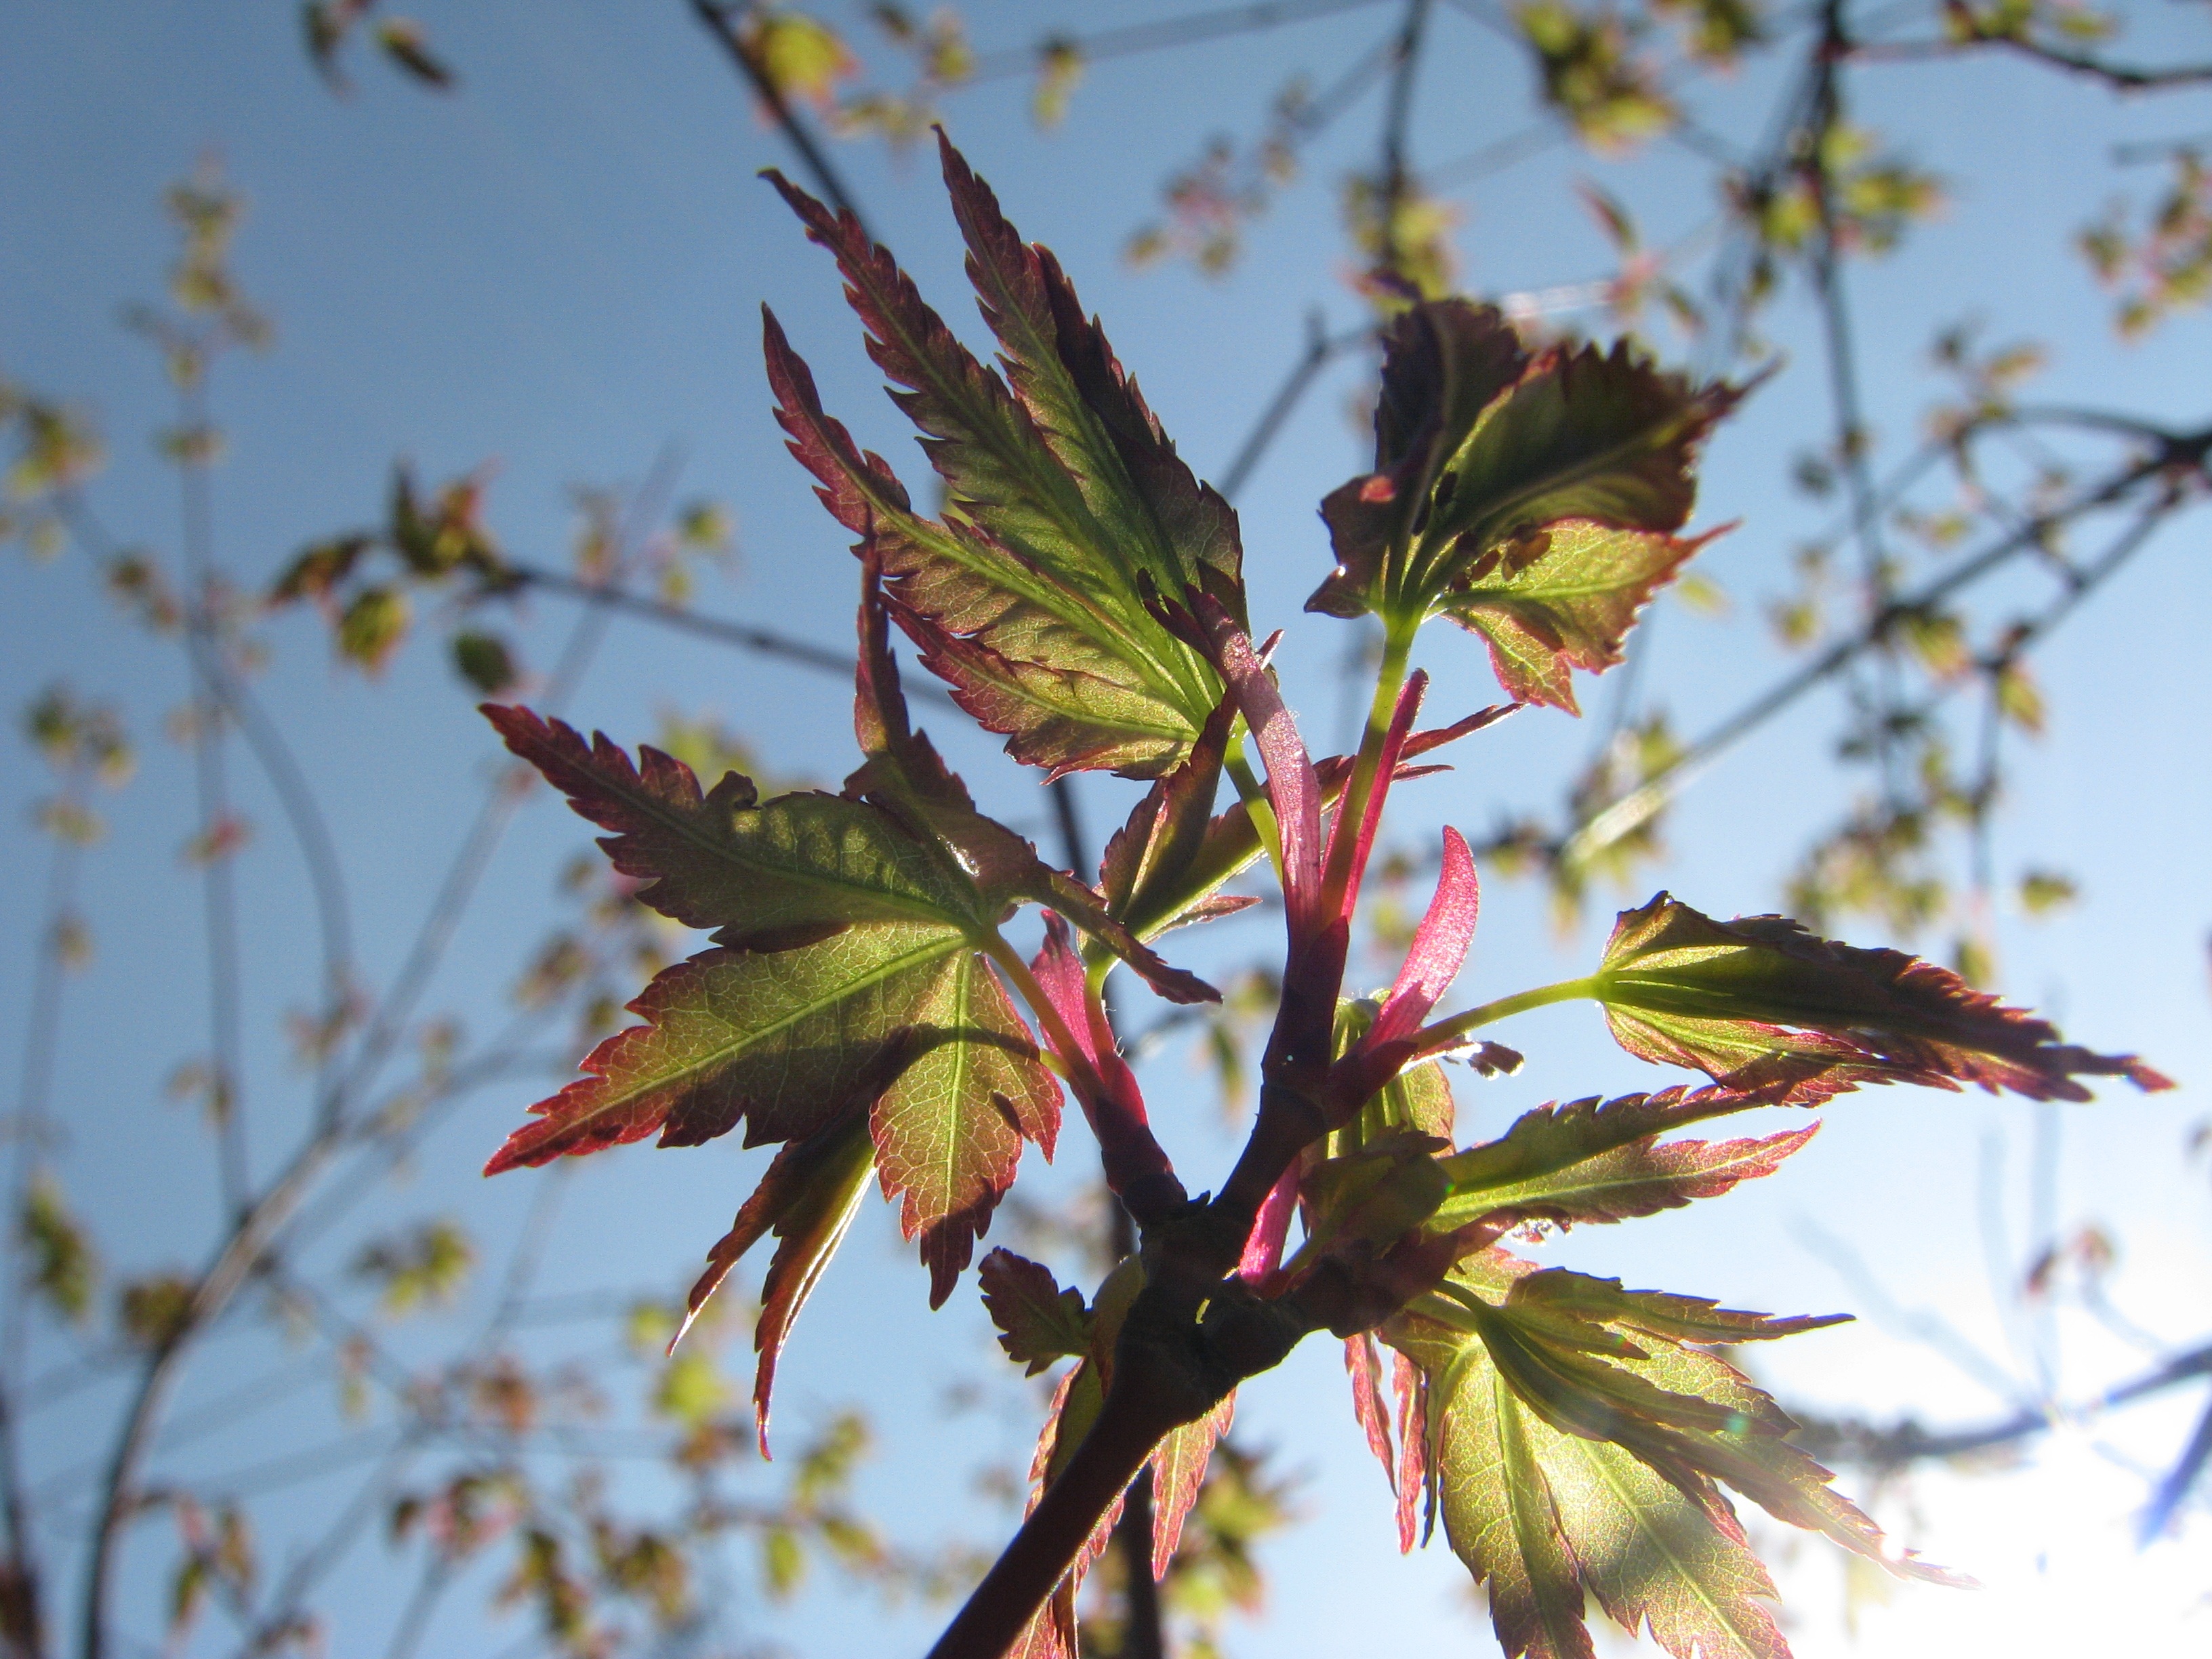
tree, nature, branch, blossom, plant, sky, leaf, flower, foliage, spring, green, produce, autumn, botany, flora, season, maple tree, twig, shrub, deciduous, japanese maple, flowering plant, woody plant, land plant